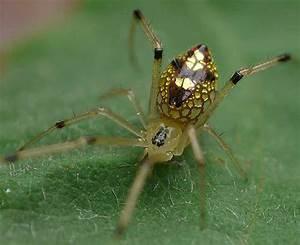
spider